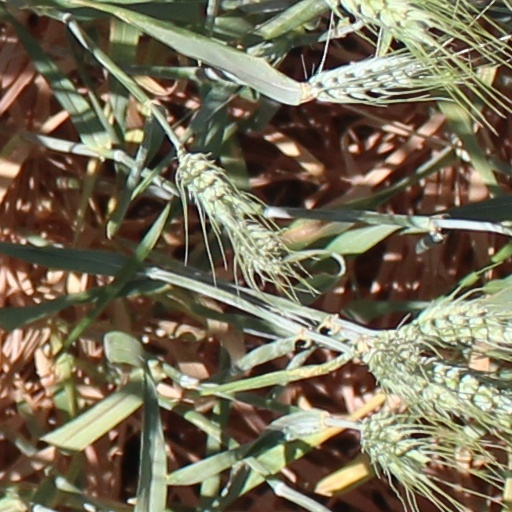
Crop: wheat